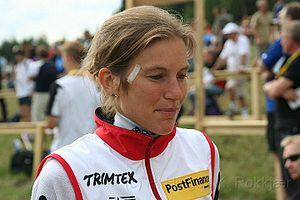
Simone Niggli-Luder, née le 9 janvier 1978 à Berthoud est une athlète suisse spécialiste de la course d'orientation. Elle possède le plus beau palmarès de l'histoire de son sport avec notamment 23 titres de championne du monde. Simone Niggli-Luger a pris sa retraite sportive à la fin de l'année 2013.